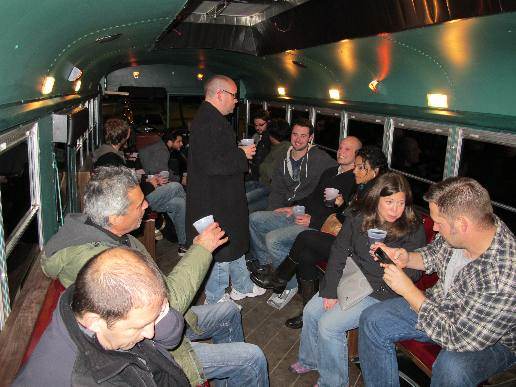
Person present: Yes